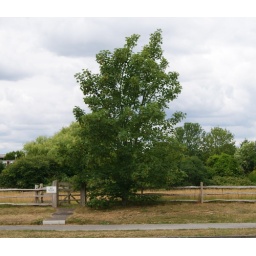
nice tree in field